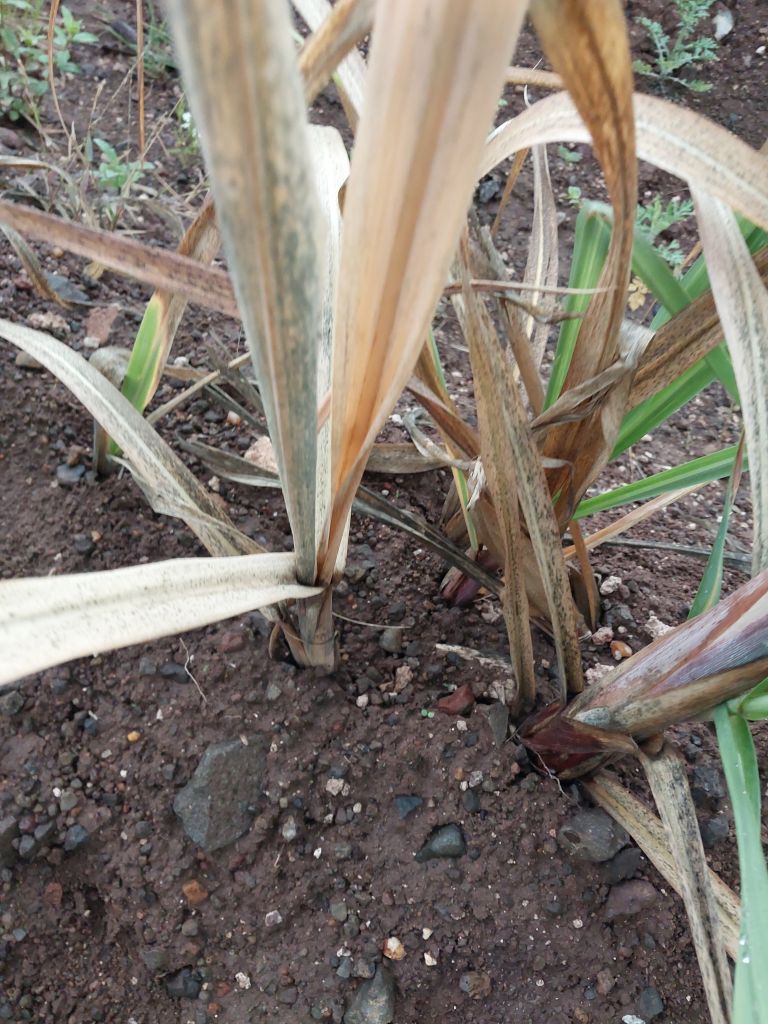
Label: Sett Rot